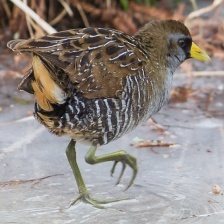
Species: SORA
Scientific name: PORZANA CAROLINA
ImageNet parent category: european_gallinule